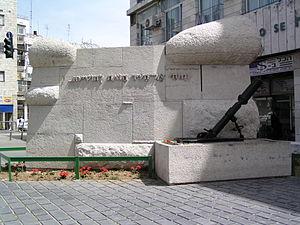
La rue Haneviim est une des principales rues de Jérusalem.